Donetsk

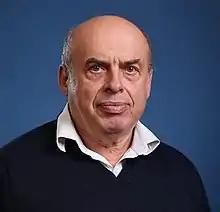
Natan Sharansky, 2019

Donetsk's residents belong to religious traditions including the Eastern Orthodox Church Eastern Catholic Churches, Protestantism, and the Roman Catholic Church, as well as Islam and Judaism. The religious body with the most members is the Ukrainian Orthodox Church (Moscow Patriarchate) and Ukrainian Orthodox Church of the Kyivan Patriarchate.